Floris van Schooten

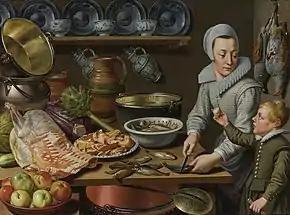
"Kitchen scene"

In 1612 he married the daughter of the most prosperous local beer brewer, Rycklant Bol van Zanen. Together they had three daughters and a son Johannes, who also became a painter. Floris van Schooten is mentioned as a member of the city's Corporation in 1641.